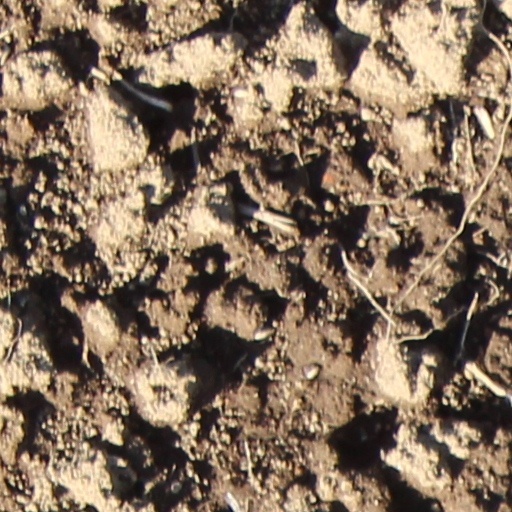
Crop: wheat